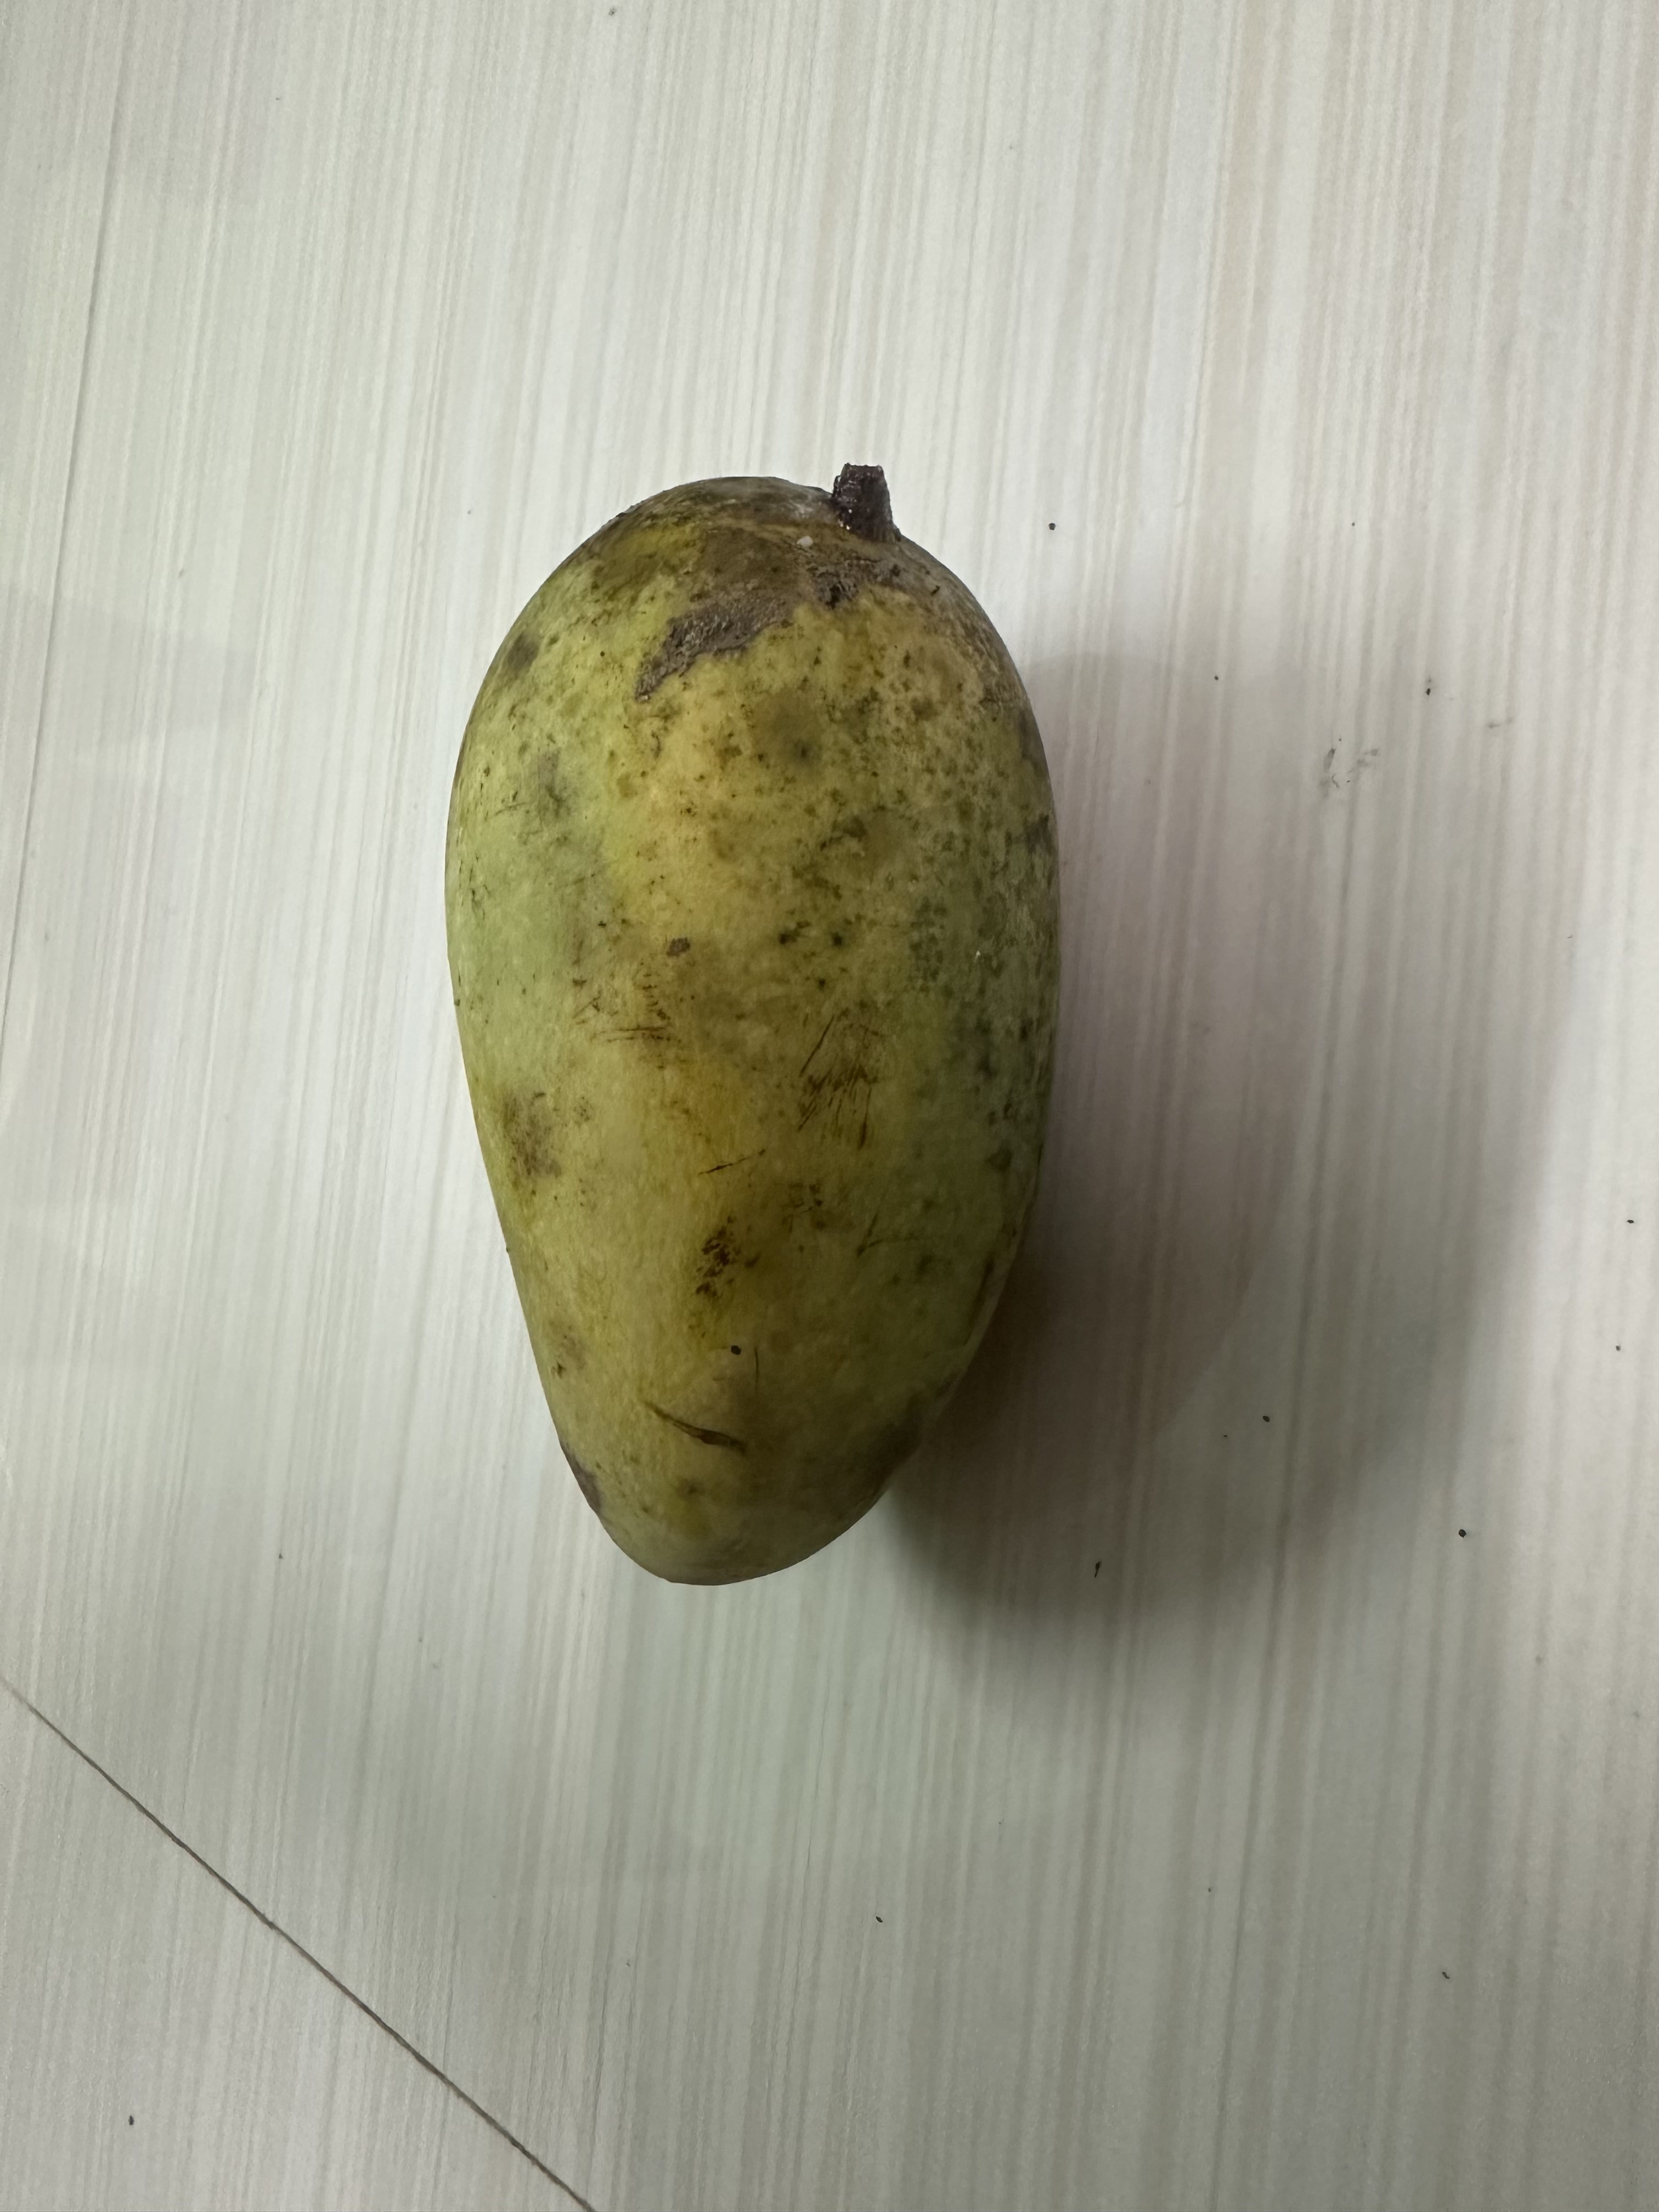
Mango variety: Katimon